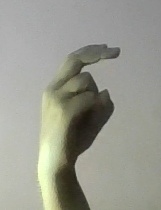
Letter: zay